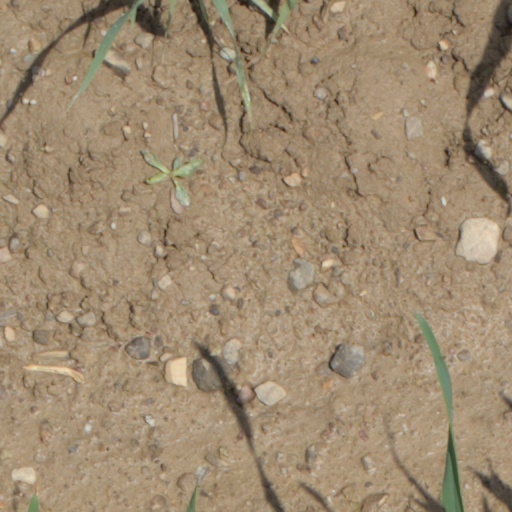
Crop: wheat